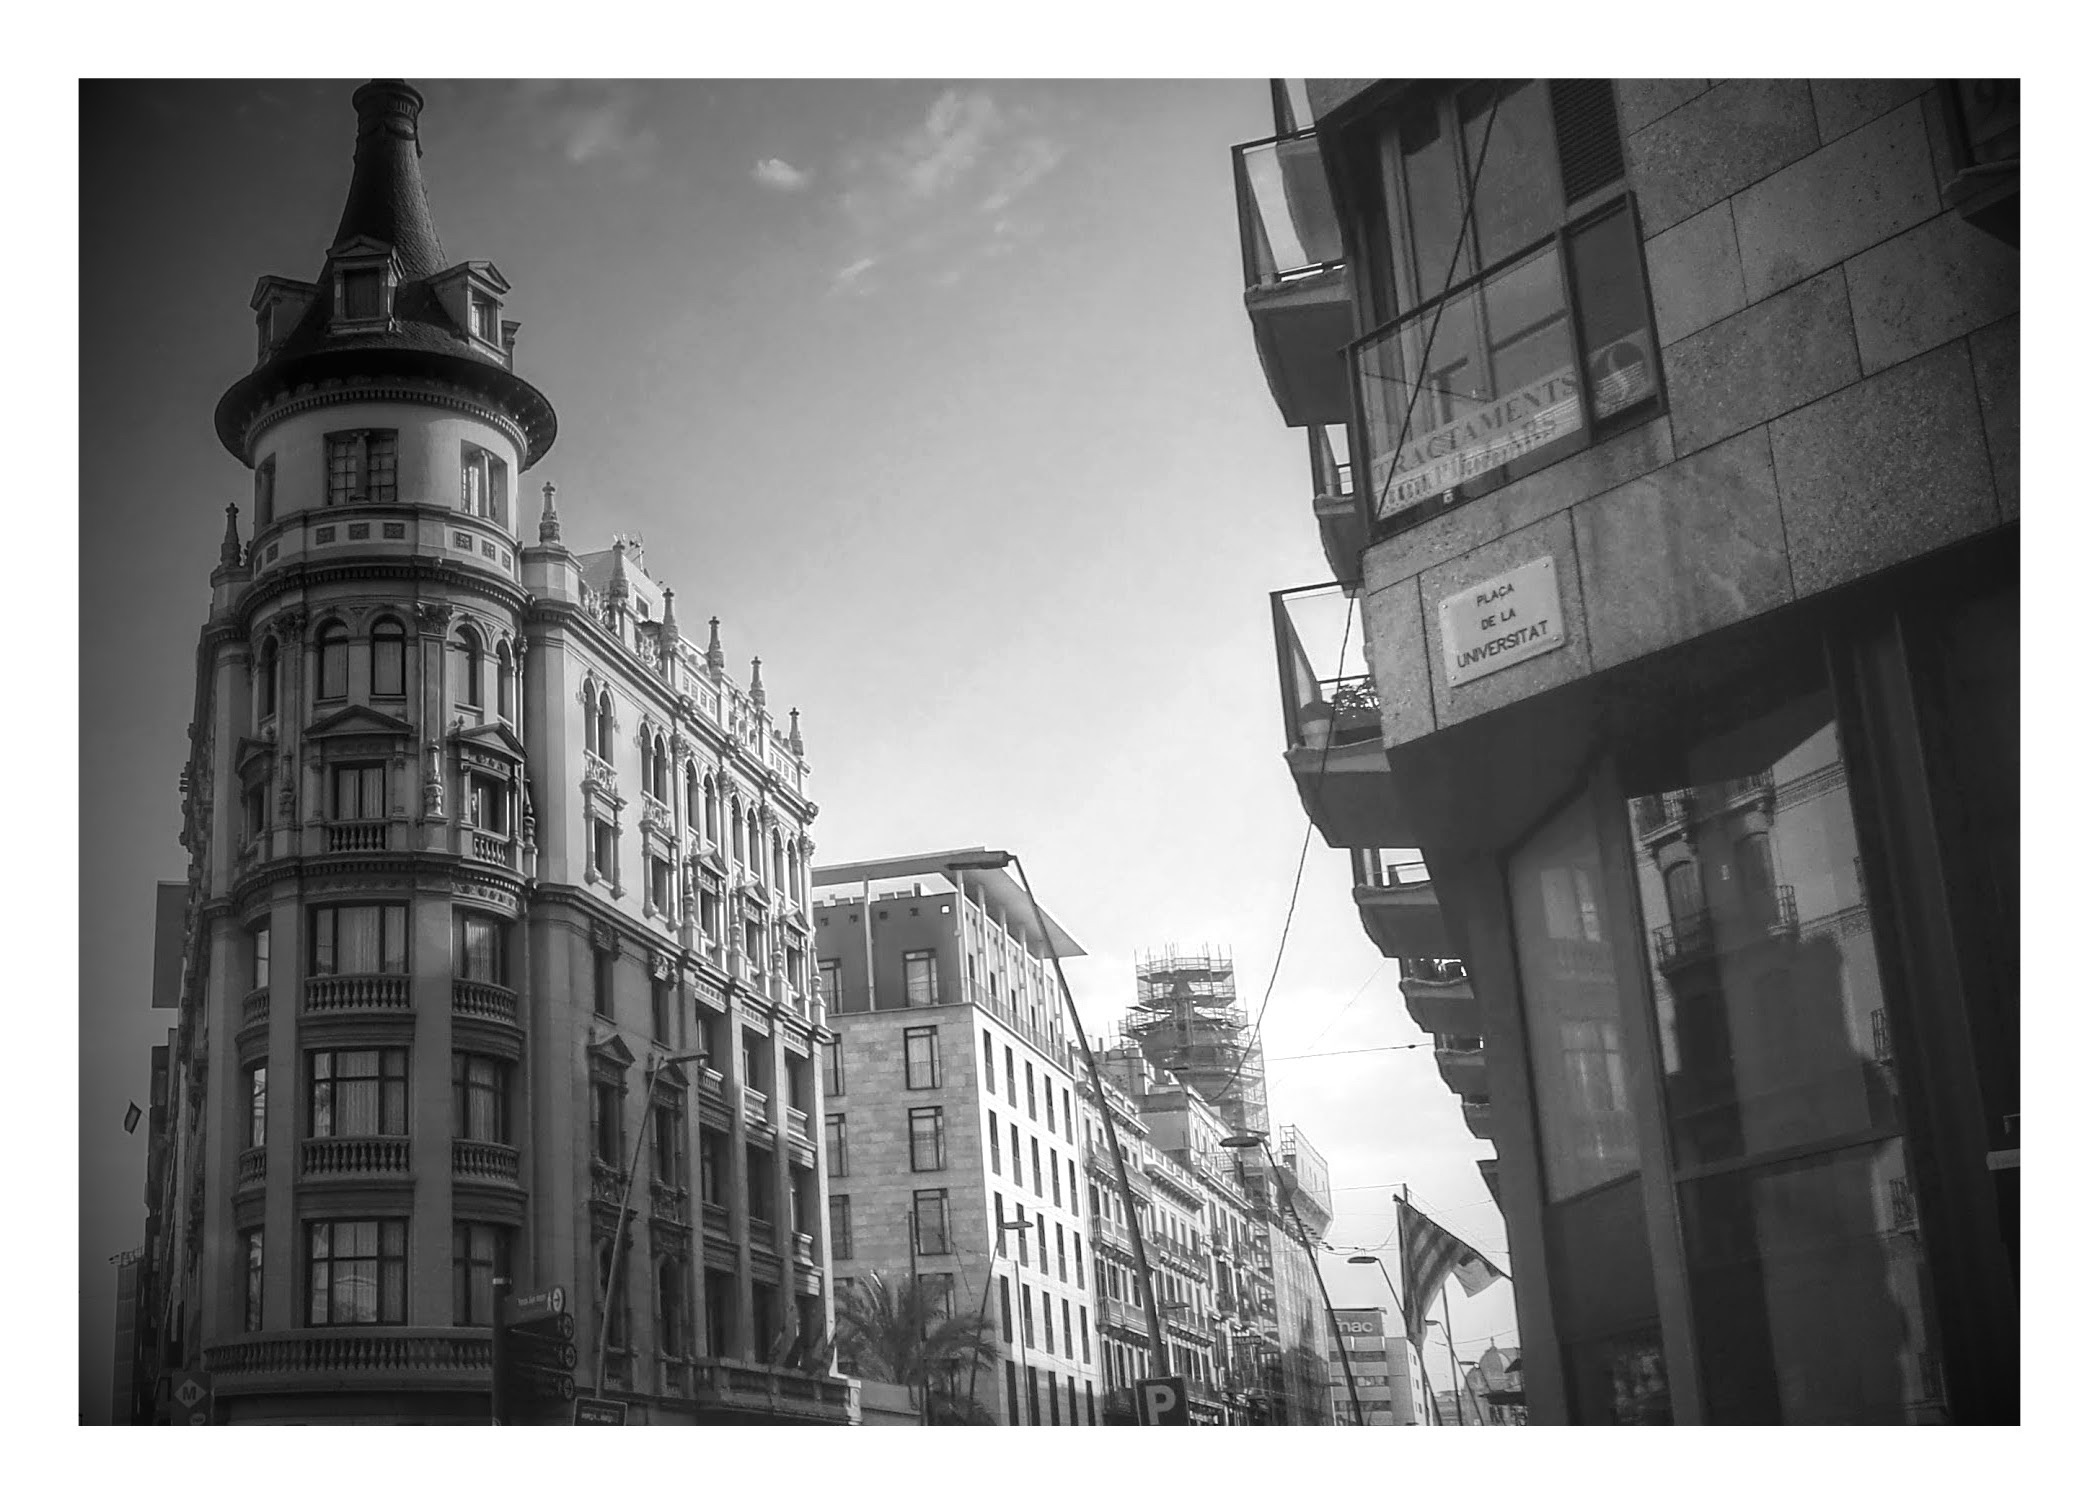
black and white, road, street, photography, skyscraper, cityscape, monochrome, photograph, image, shape, metropolis, monochrome photography